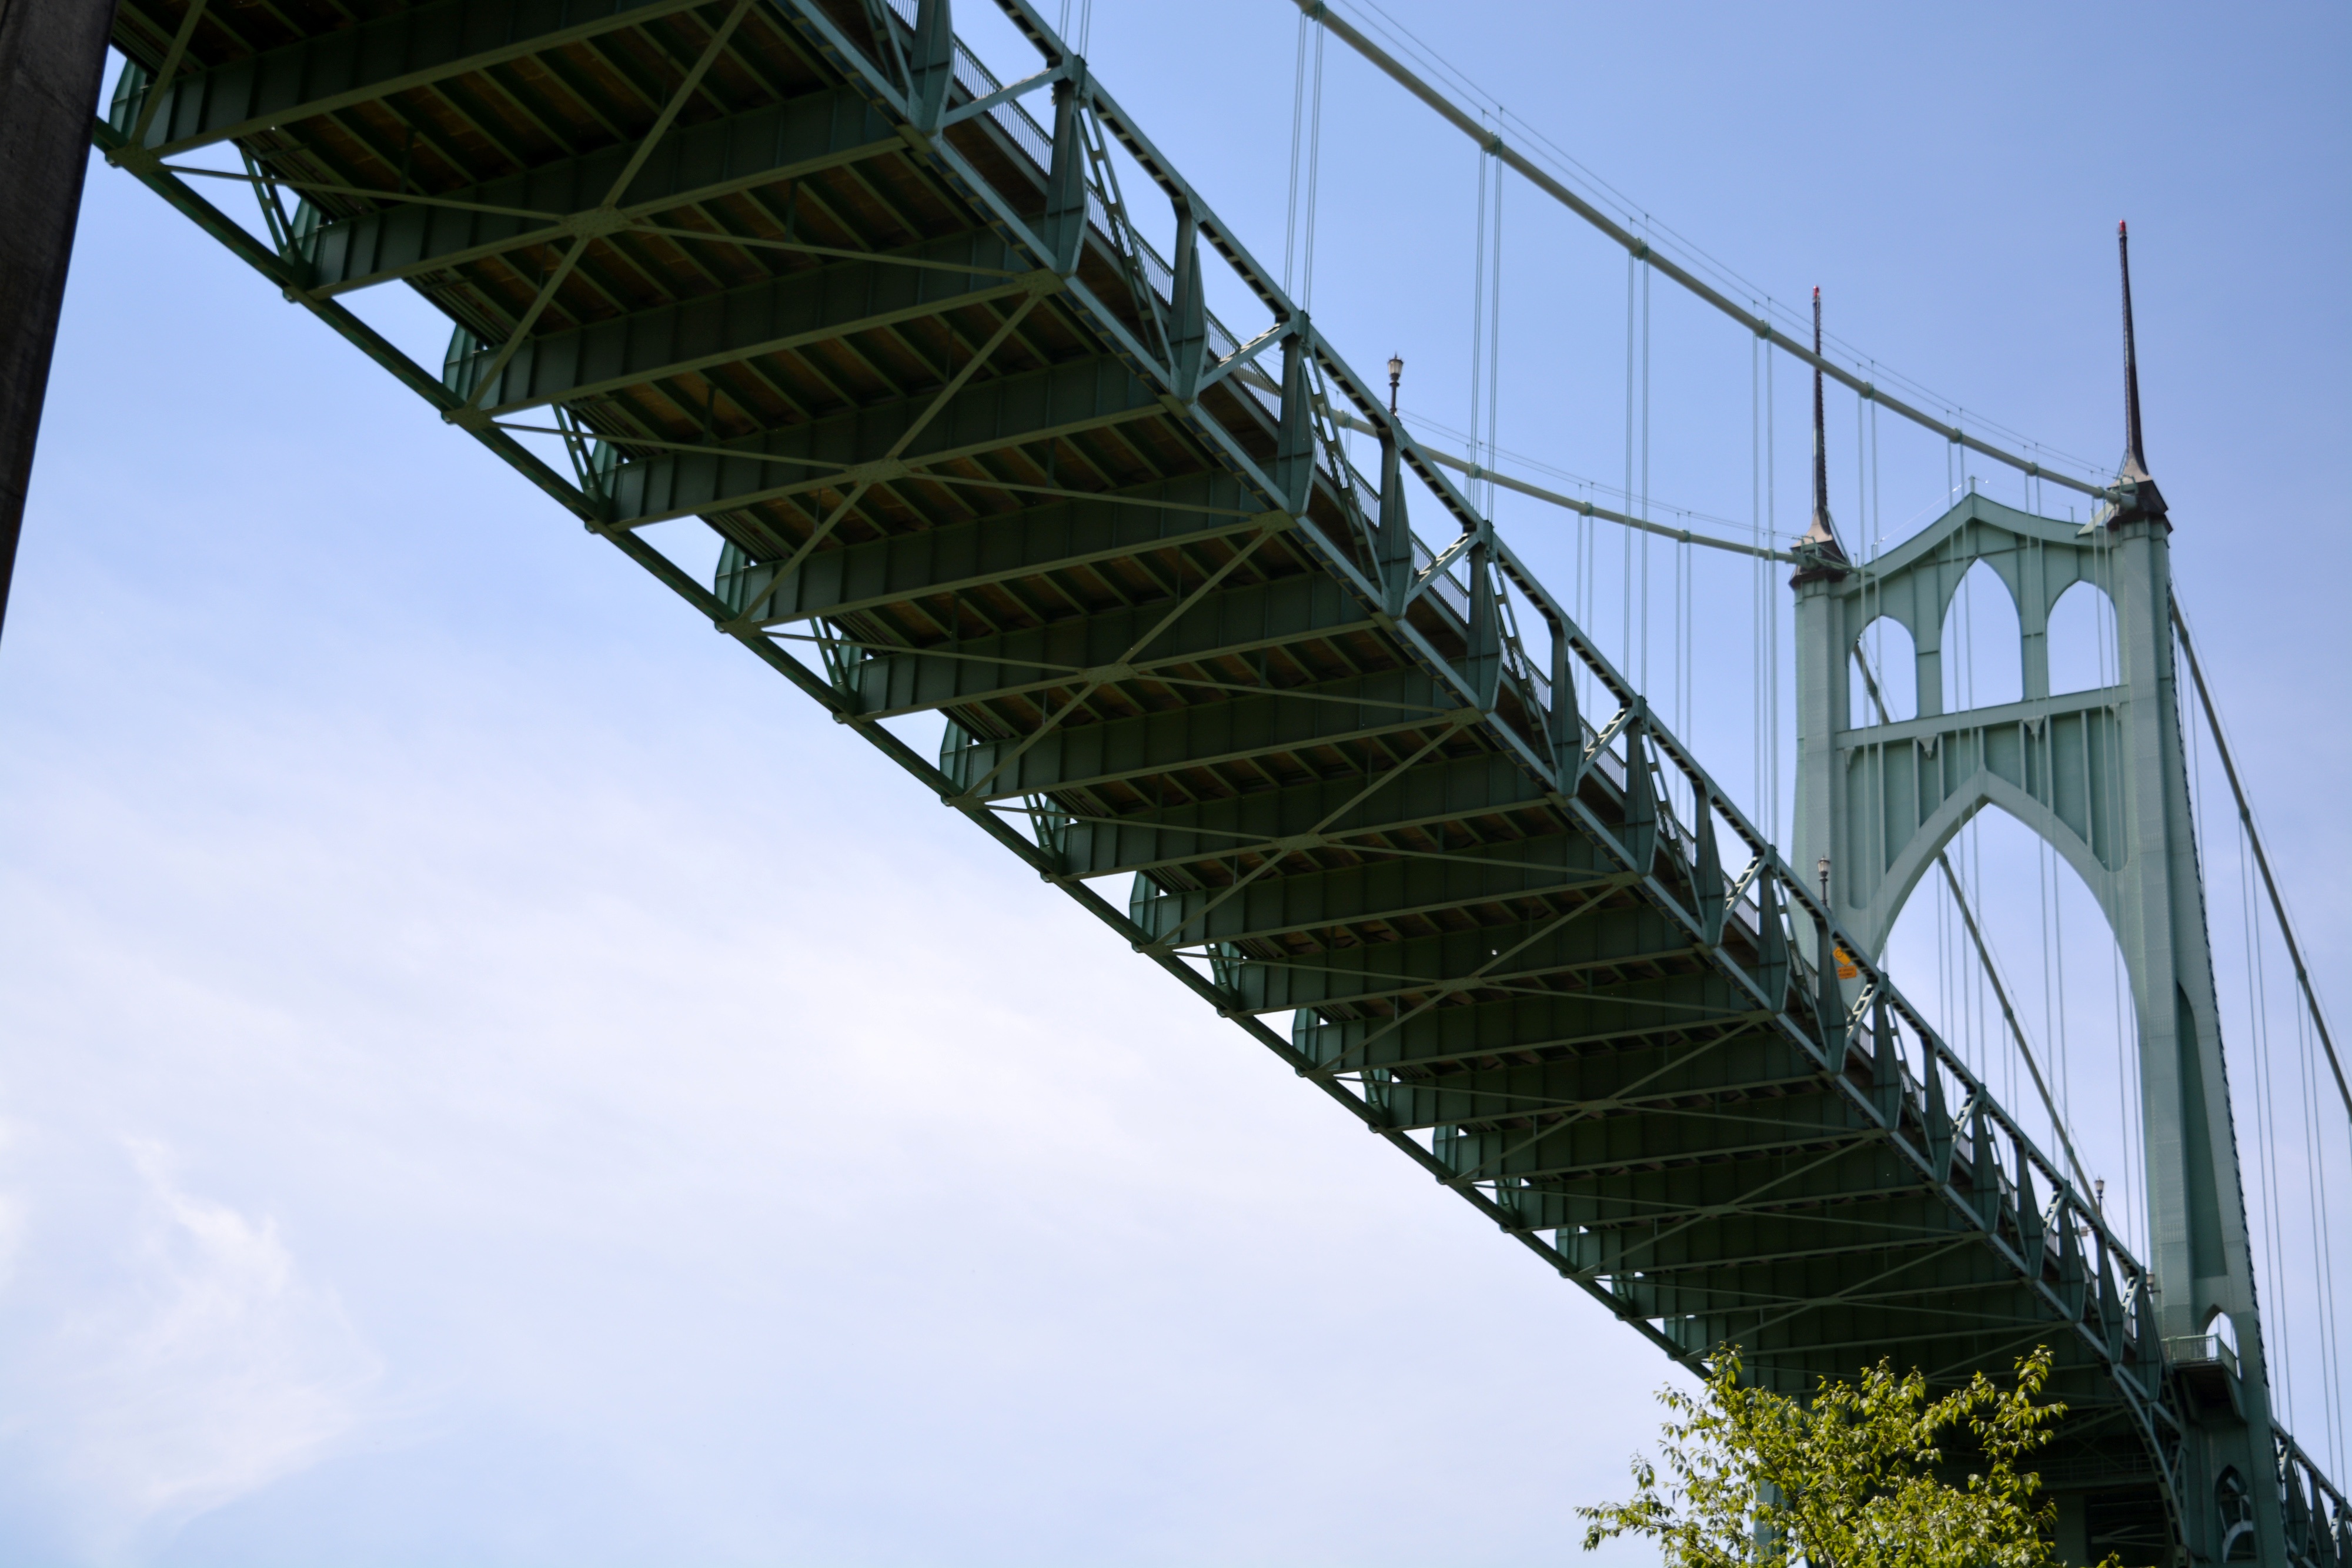
bridge, steel, suspension bridge, mast, usa, roller coaster, gothic, st, pdx, cable stayed bridge, skyway, amusement ride, john's bridge, north portland, nonbuilding structure